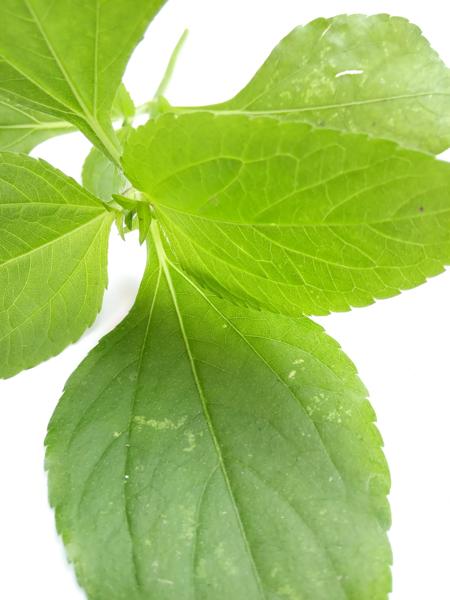
Weed species: Synedrella nodiflora